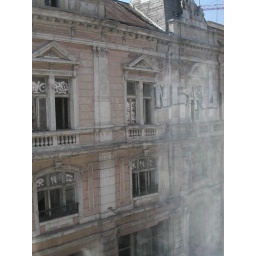
View from Hotel window in Rousse, building under renovation